Super Duper Alice Cooper

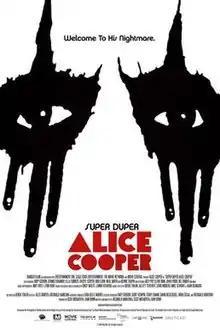

Super Duper Alice Cooper is a 2014 Canadian biographical documentary film about shock rock musician Alice Cooper, written and directed by Sam Dunn, Scot McFadyen and Reginald Harkema.